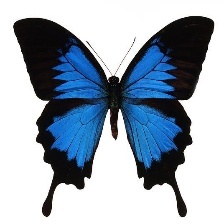
Species: ULYSES